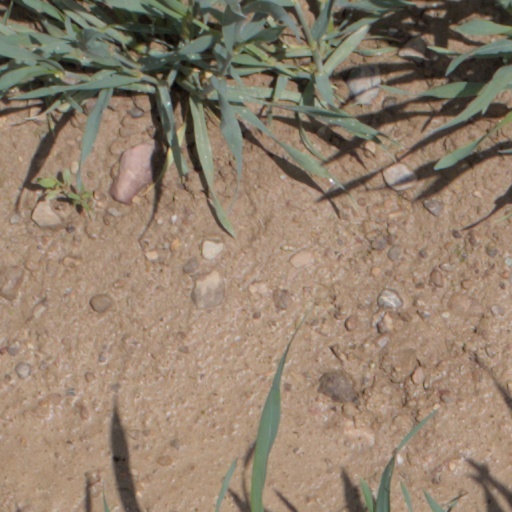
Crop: wheat